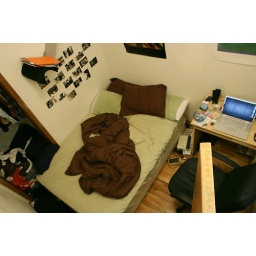
As you can see I can just barely fit my bed and computer desk in there.